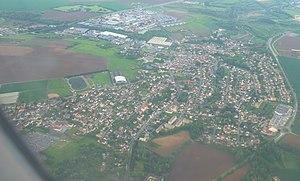
Le Thillay vue d'avion. 中文: 勒蒂莱 (Le Thillay)，在飞机拍照的
Le Thillay est une commune française située dans le département du Val-d'Oise en région Île-de-France.